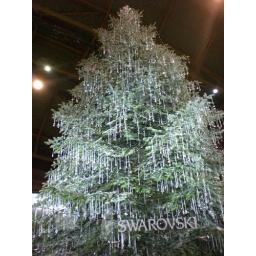
Swarovski crystal tree in Zurich train station